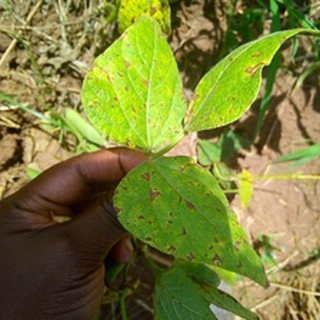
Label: bean_angular_leaf_spot